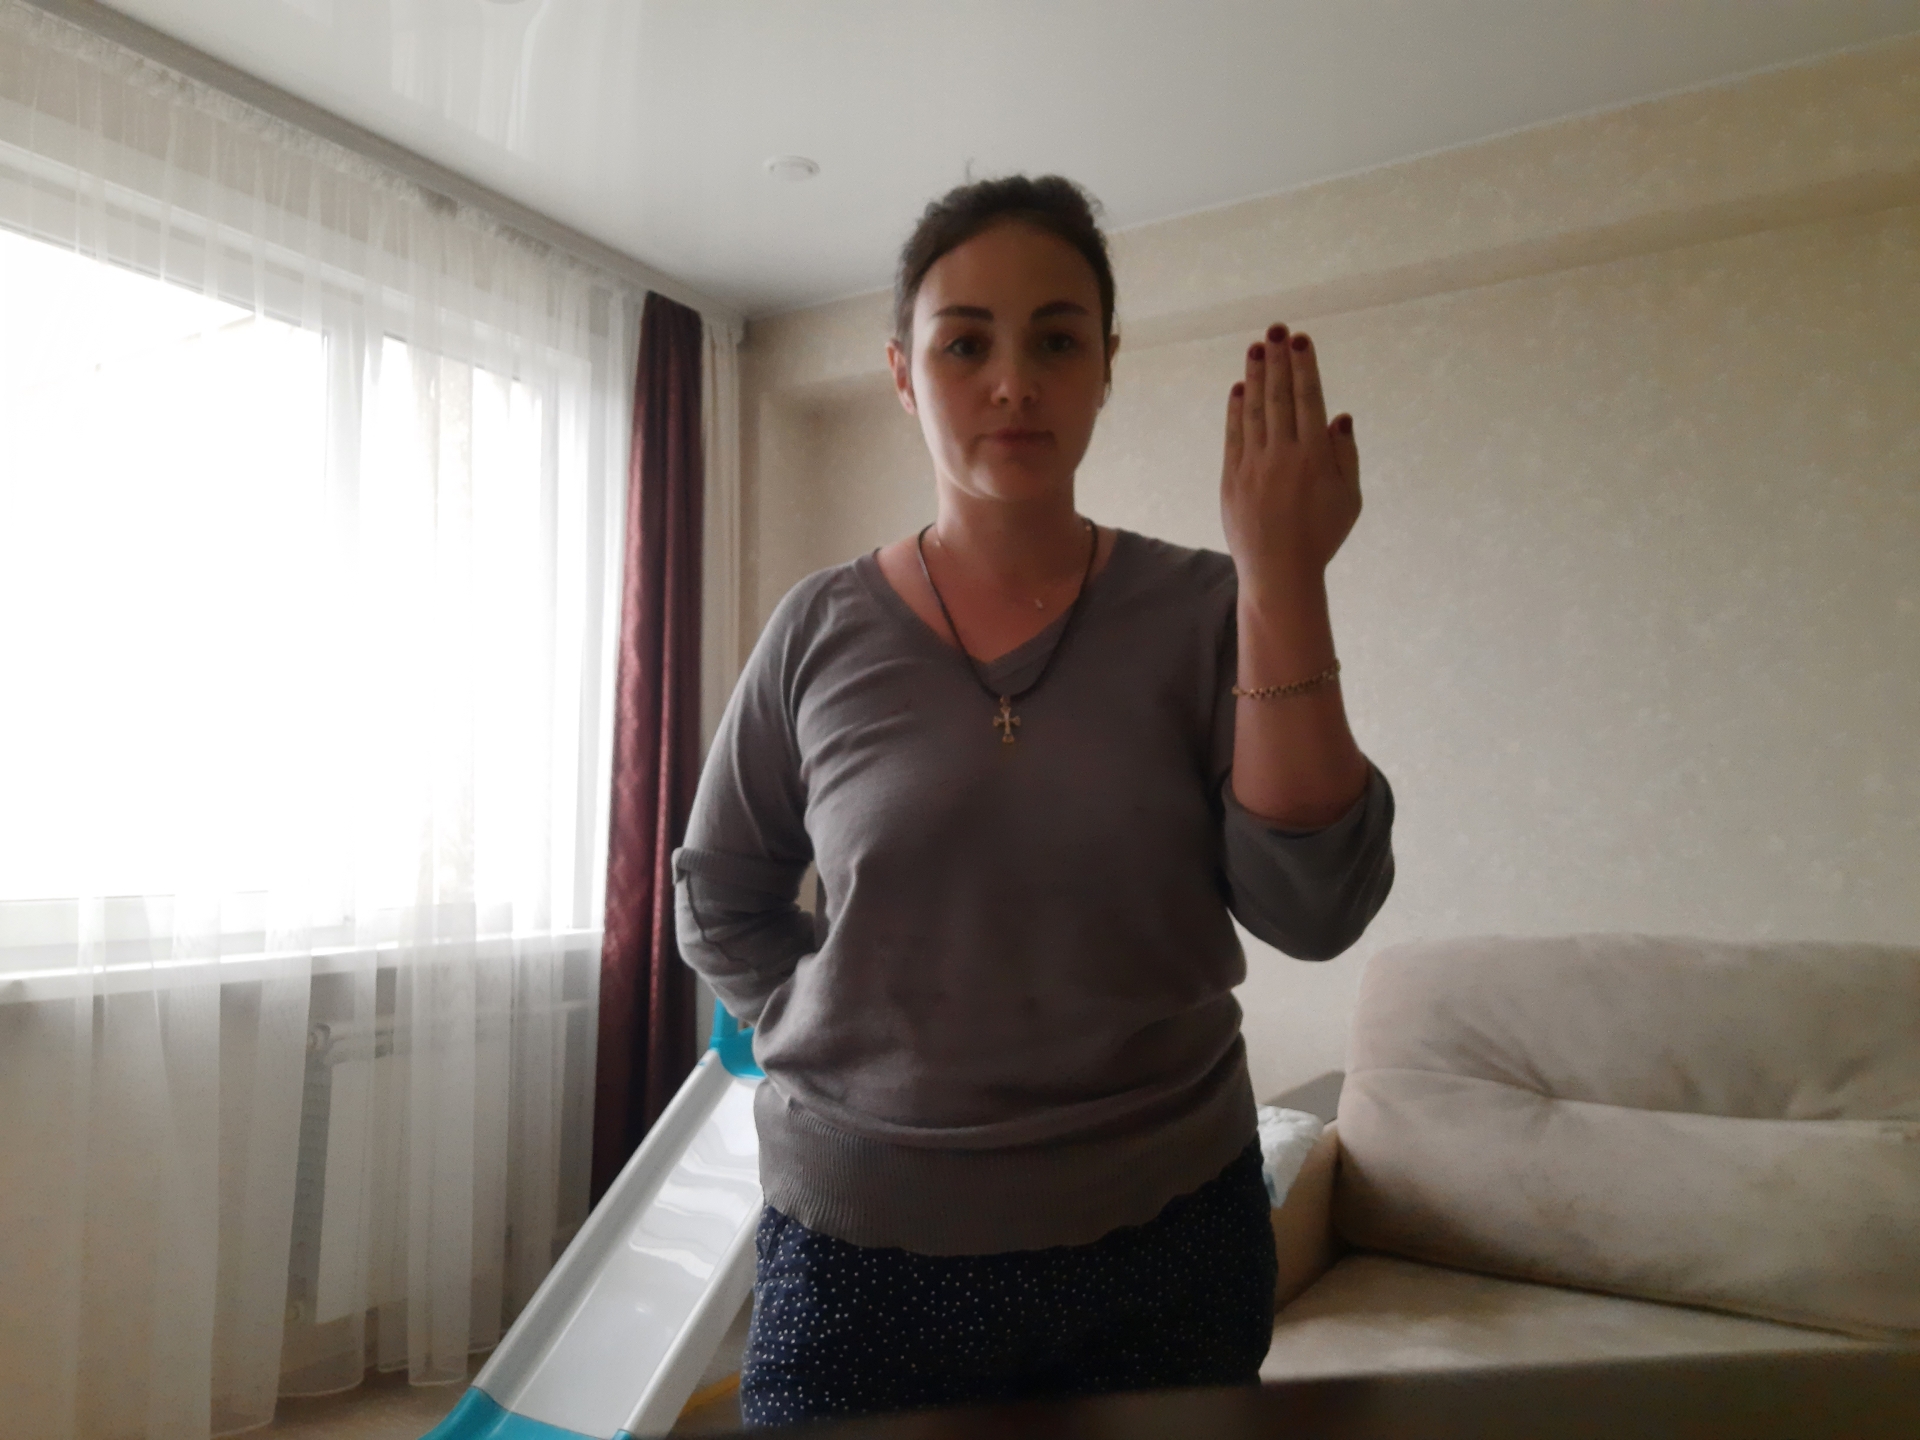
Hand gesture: stop_inverted